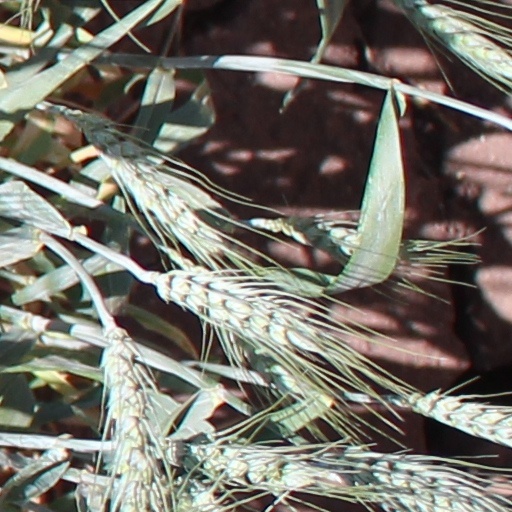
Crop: wheat